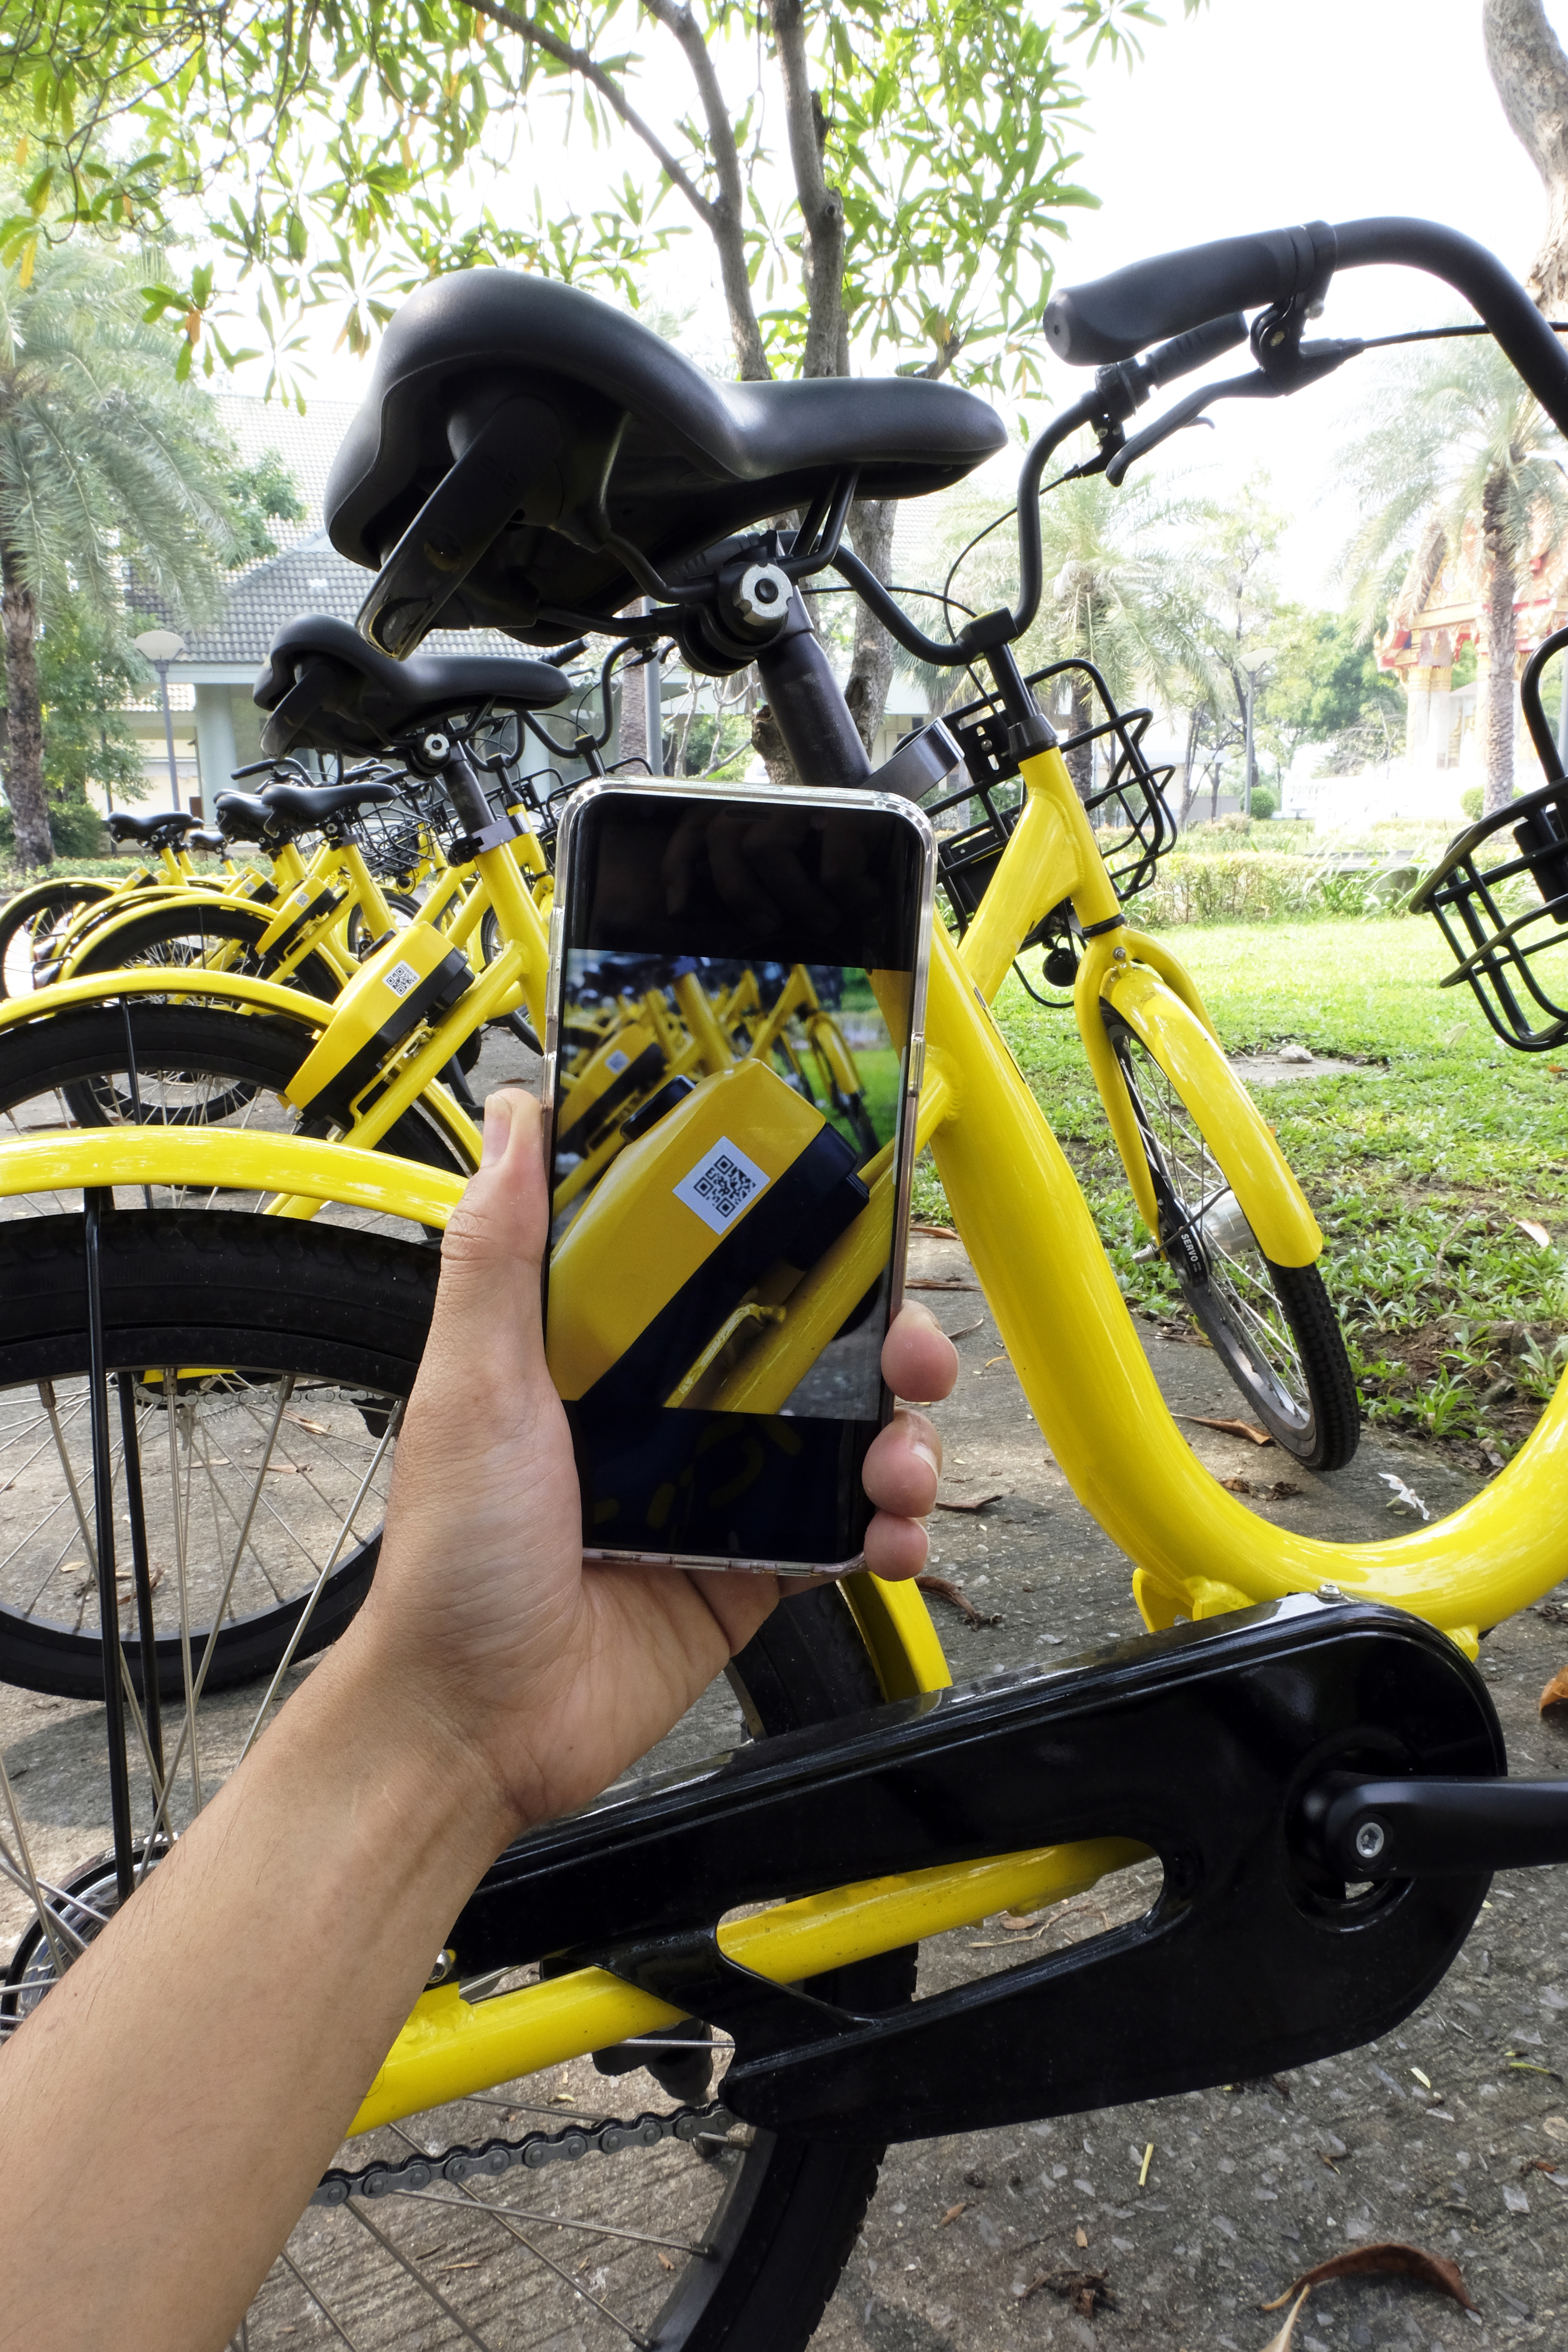
asia, asian, background, bicycle, bike, chengdu, china, chinese, city, cycle, day, editorial, fully, group, holiday, lifestyle, lined, lock, many, modern, outdoor, public, rent, rental, road, row, share, stand, station, street, system, tourism, transport, transportation, travel, urban, vehicle, wheel, world, yellow, equipment, healthy, hire, ride, sidewalk, sport, town, traffic, bicycle part, bicycle handlebar, bicycle drivetrain part, bicycle wheel, bicycle frame, bicycle accessory, road bicycle, bicycle saddle, mountain bike, helmet, bicycles equipment and supplies, sports equipment, bicycle pedal, hybrid bicycle, personal protective equipment, cycling, recreation, bicycle fork, bicycle tire